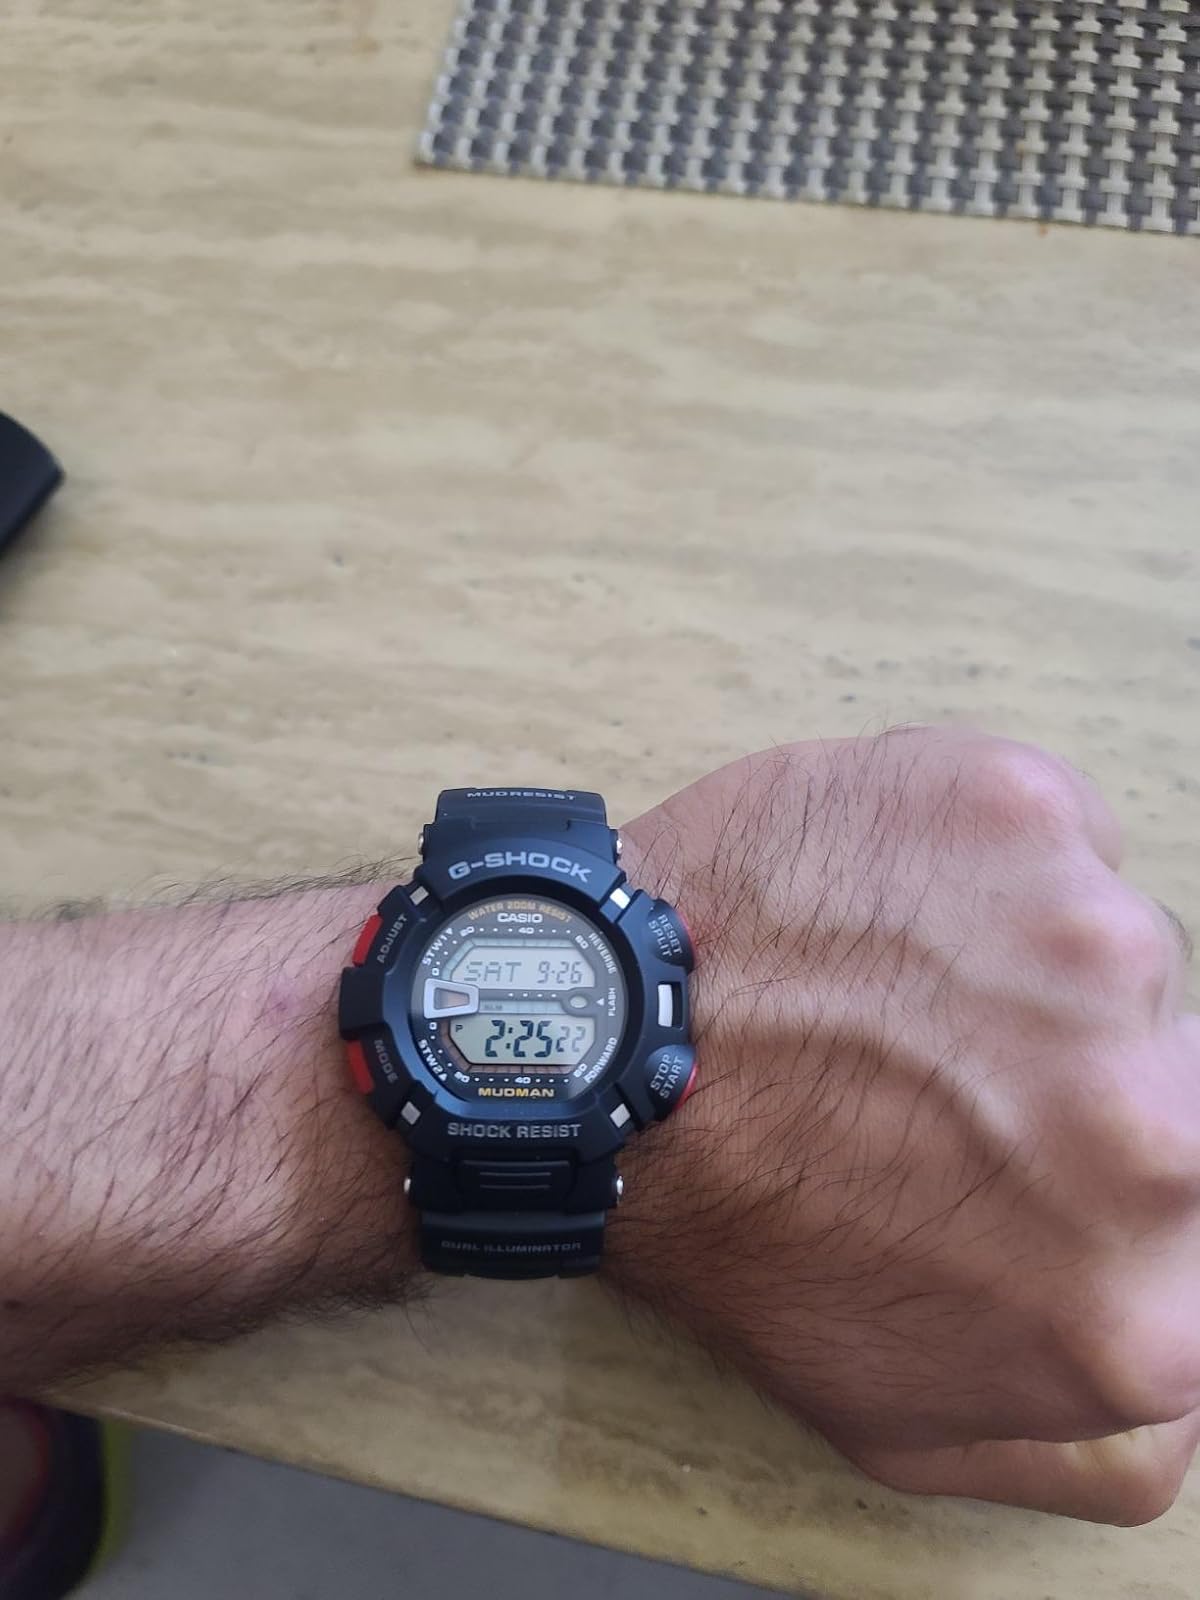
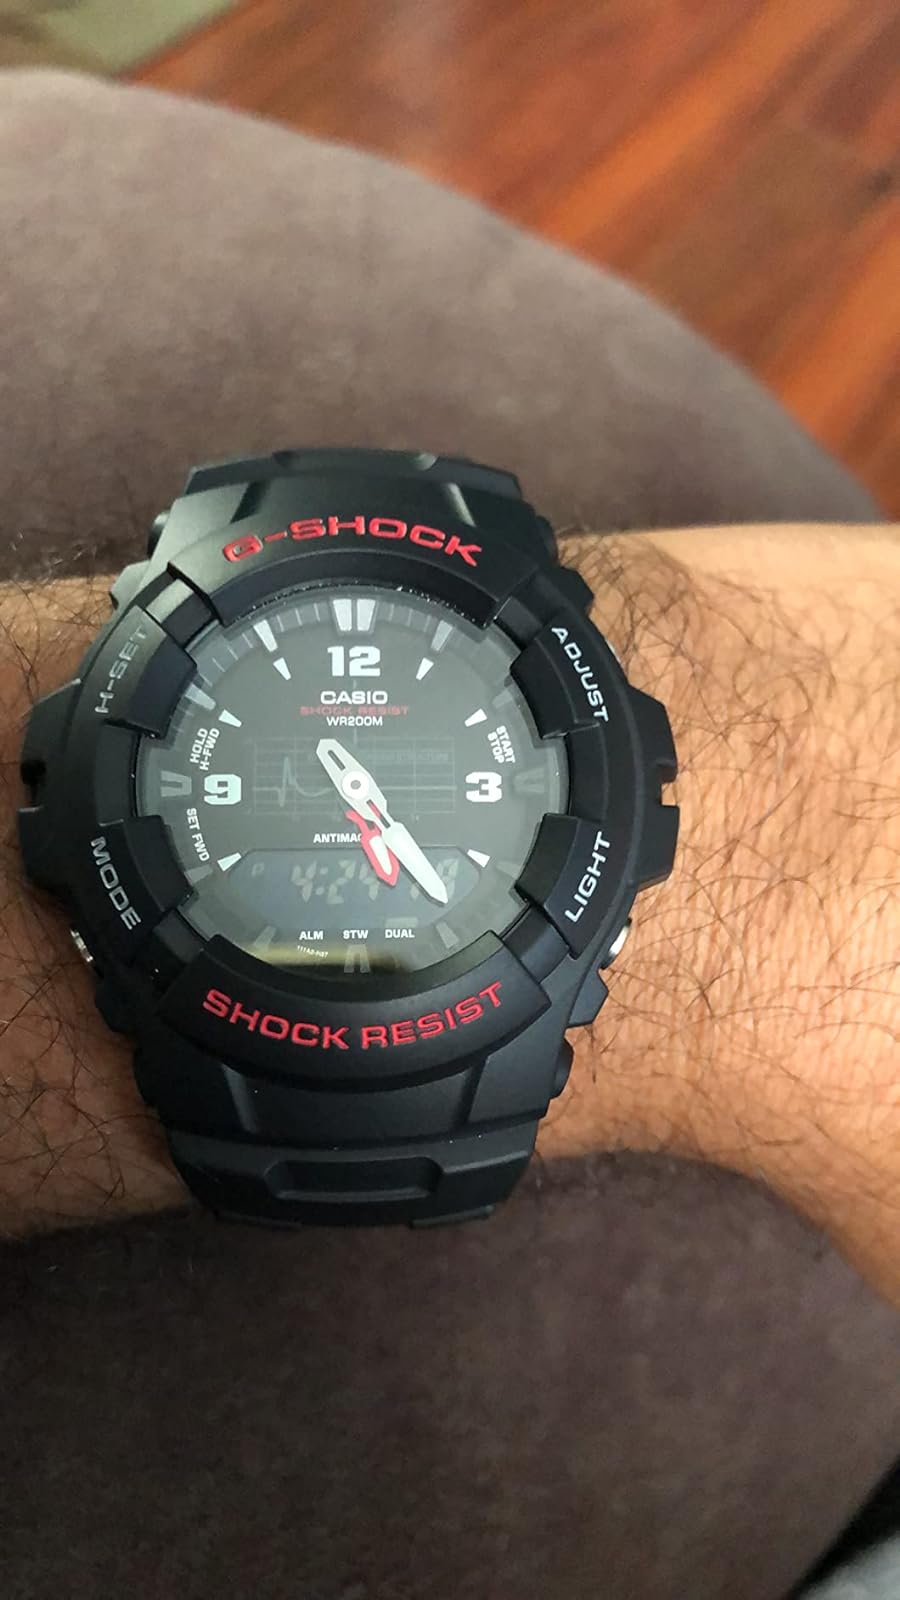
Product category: accessories_watch
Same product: no